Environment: lab
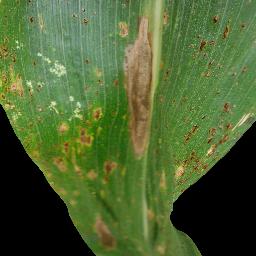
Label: common_rust